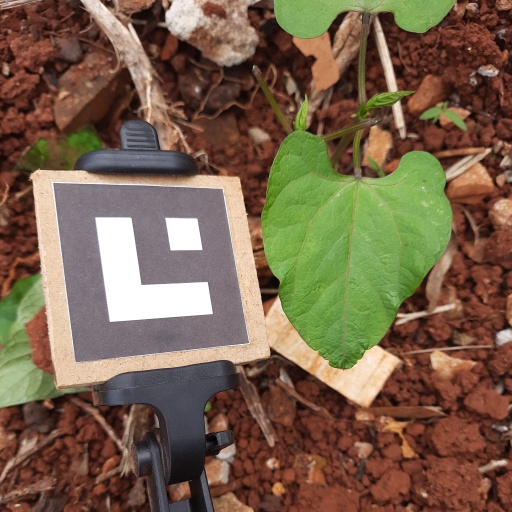
Observations: wavy surface, no eating holes, under cloudy sky